Saint-Étienne Church (Beauvais)

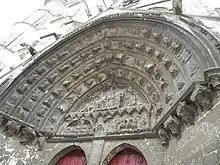
Most of the figurines on the archivolts and tympanum of the western portal were defaced in the fall of 1793

According to the ancient traditions of the region, the first church on this site was founded by Saint Fermin. While preaching in Anjou, and learning that Christians in Beauvais were under continual persecution by the Roman magistrates, he came to Beauvais to be of assistance. Not long after his arrival, he was thrown into prison, yet even there he continued to make converts among the pagans. The inhabitants succeeded in gaining his release, and according to legend Firmin converted his place of confinement into a church. In any case, he soon left the village for Amiens, where he was made bishop. This episode, if true, may have happened any time between the beginning of the 2nd century and the end of the 3rd century. The church of Pamplona, where Firmin came from, had always affirmed placed him at the beginning of the 2nd century. In that case, Firmin himself was not involved in construction, because excavations conducted at the beginning of the 19th century demonstrate that much of the site was occupied by Roman baths. The villagers would have built a church at a late date and associated it with Firmin's sojourn among them. If Firmin passed through at the end of the 3rd century, when the baths were already destroyed (during the latter part of the 3rd century), then it's possible the Firmin was involved in founding the church. The church was likely constructed of wood, of which not a trace remains today.